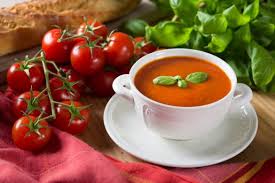
Label: tomato_soup